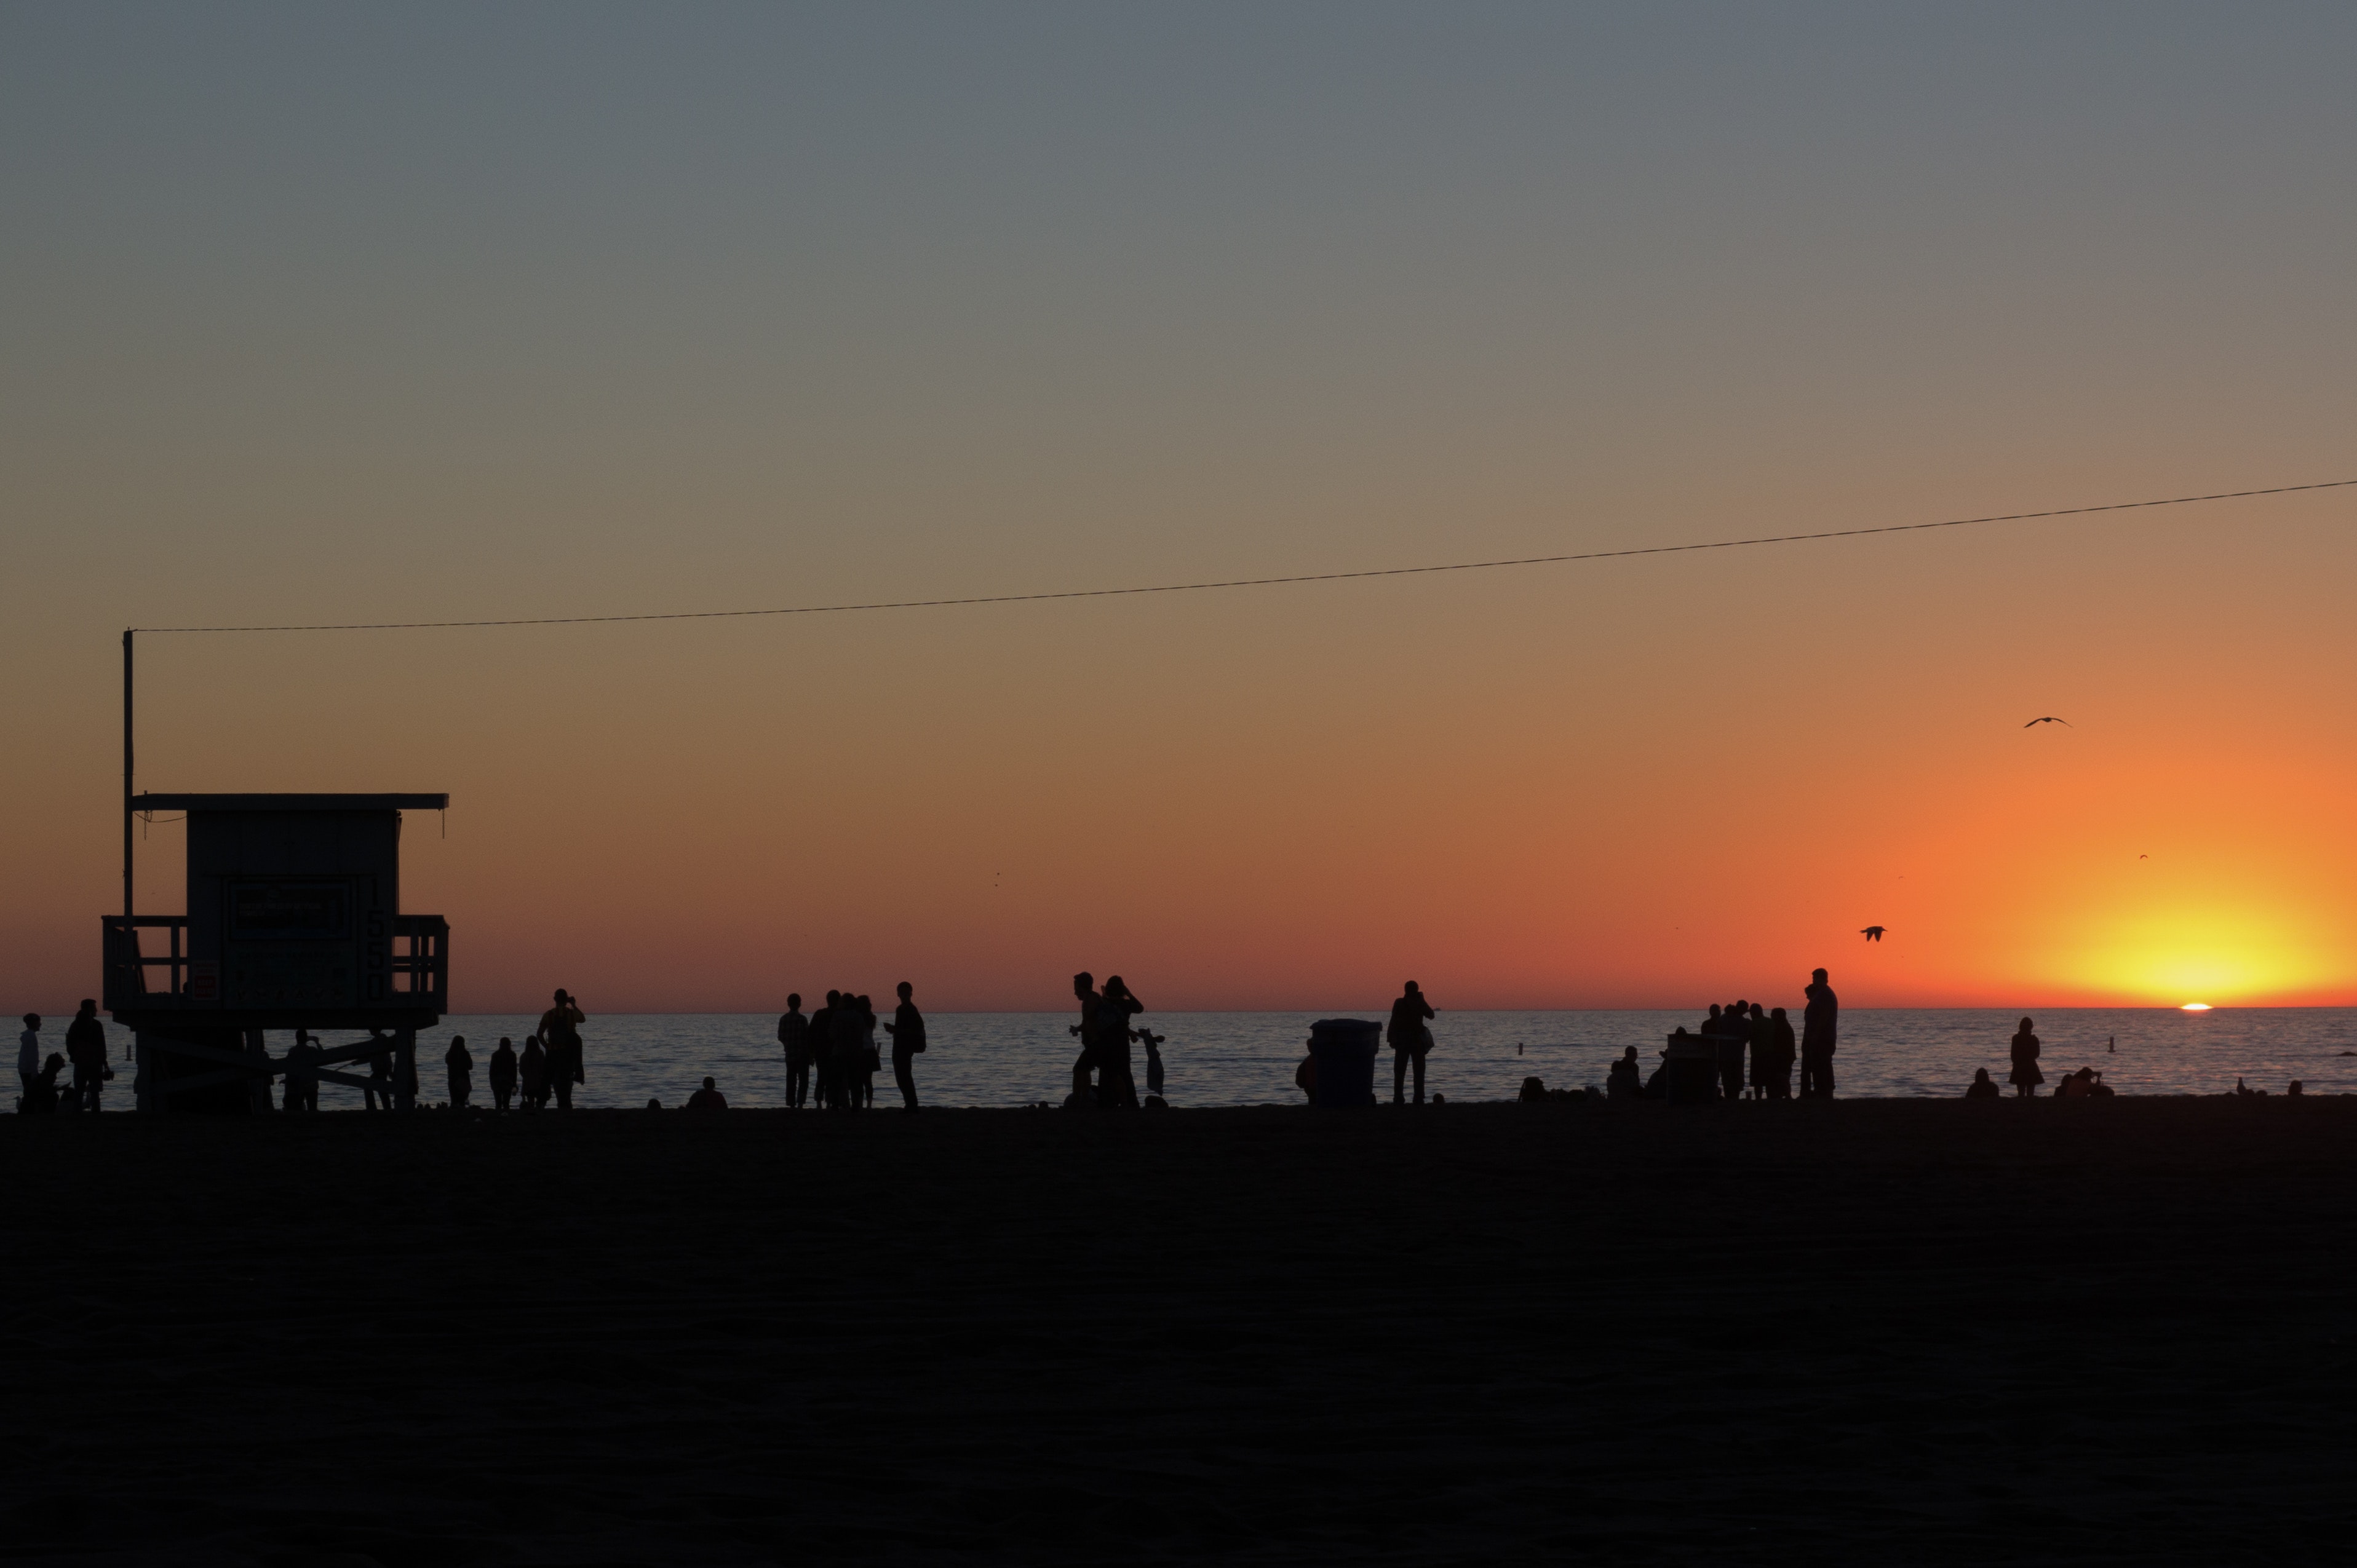
sky, sunset, horizon, sunrise, evening, cloud, afterglow, dusk, morning, sun, water, silhouette, sea, dawn, atmosphere, tree, calm, ocean, photography, city, sunlight, night, landscape, beach, red sky at morning